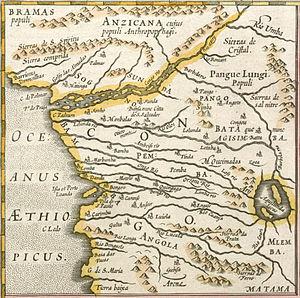
Le royaume du Kongo était un royaume mais aussi un empire de l'Afrique du Sud-Ouest, situé dans des territoires du nord de l'Angola, de Cabinda, du sud de la république du Congo, de l'extrémité occidentale de la république démocratique du Congo et du sud du Gabon. À son apogée, il s'étendait de l'océan Atlantique jusqu'à l'ouest de la rivière Kwango à l'est, et du fleuve Congo jusqu'au fleuve Loge au sud.
Cet article résume l’histoire de l’actuelle république du Congo de 1880 à aujourd’hui. Ce pays a acquis son indépendance le 15 août 1960. Ses autres noms à l’époque coloniale ont été Congo français puis territoire du Moyen-Congo.